Gilbert Stuart Birthplace

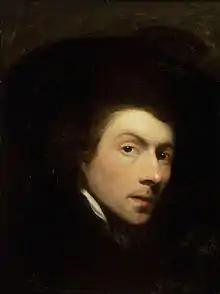
Self portrait of Gilbert Stuart, painted in 1778

The house on the property was built in 1751, and Gilbert Stuart lived there for six years. His father operated the family business in the basement of the house, where a water-powered snuff mill was located. He ground dried tobacco leaves into snuff, a fine powder used widely in the colonial era, and his was actually the first such mill in America. When Stuart was six years old, his family moved to Newport, Rhode Island.